Peter Jacobsen's Golden Tee 3D Golf

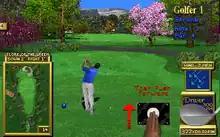
Gameplay screenshot.

"Peter Jacobsen's Golden Tee 3D Golf" is a golf game featuring a trackball, and three 18-hole golf courses. The game allows for up to 4 players at a time, and in the case of 2 players of more, allows you to play Stroke Play or Skins mode. These games always have 3 different courses per revision (with the exception of the home versions, which have six), with hittable trees or objects, lakes and cliffs (that are out of bounds). Golden Tee 3D Golf was used as the basis for the next games of the series until Golden Tee Fore, with the next games (97', 98', 99', 2K and Classic) being mostly the same except with different courses.